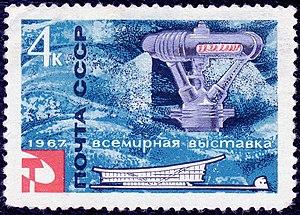
Timbre de l'URSS émis en 1967, soulignant sa participation à l'Expo 67 de Montréal.